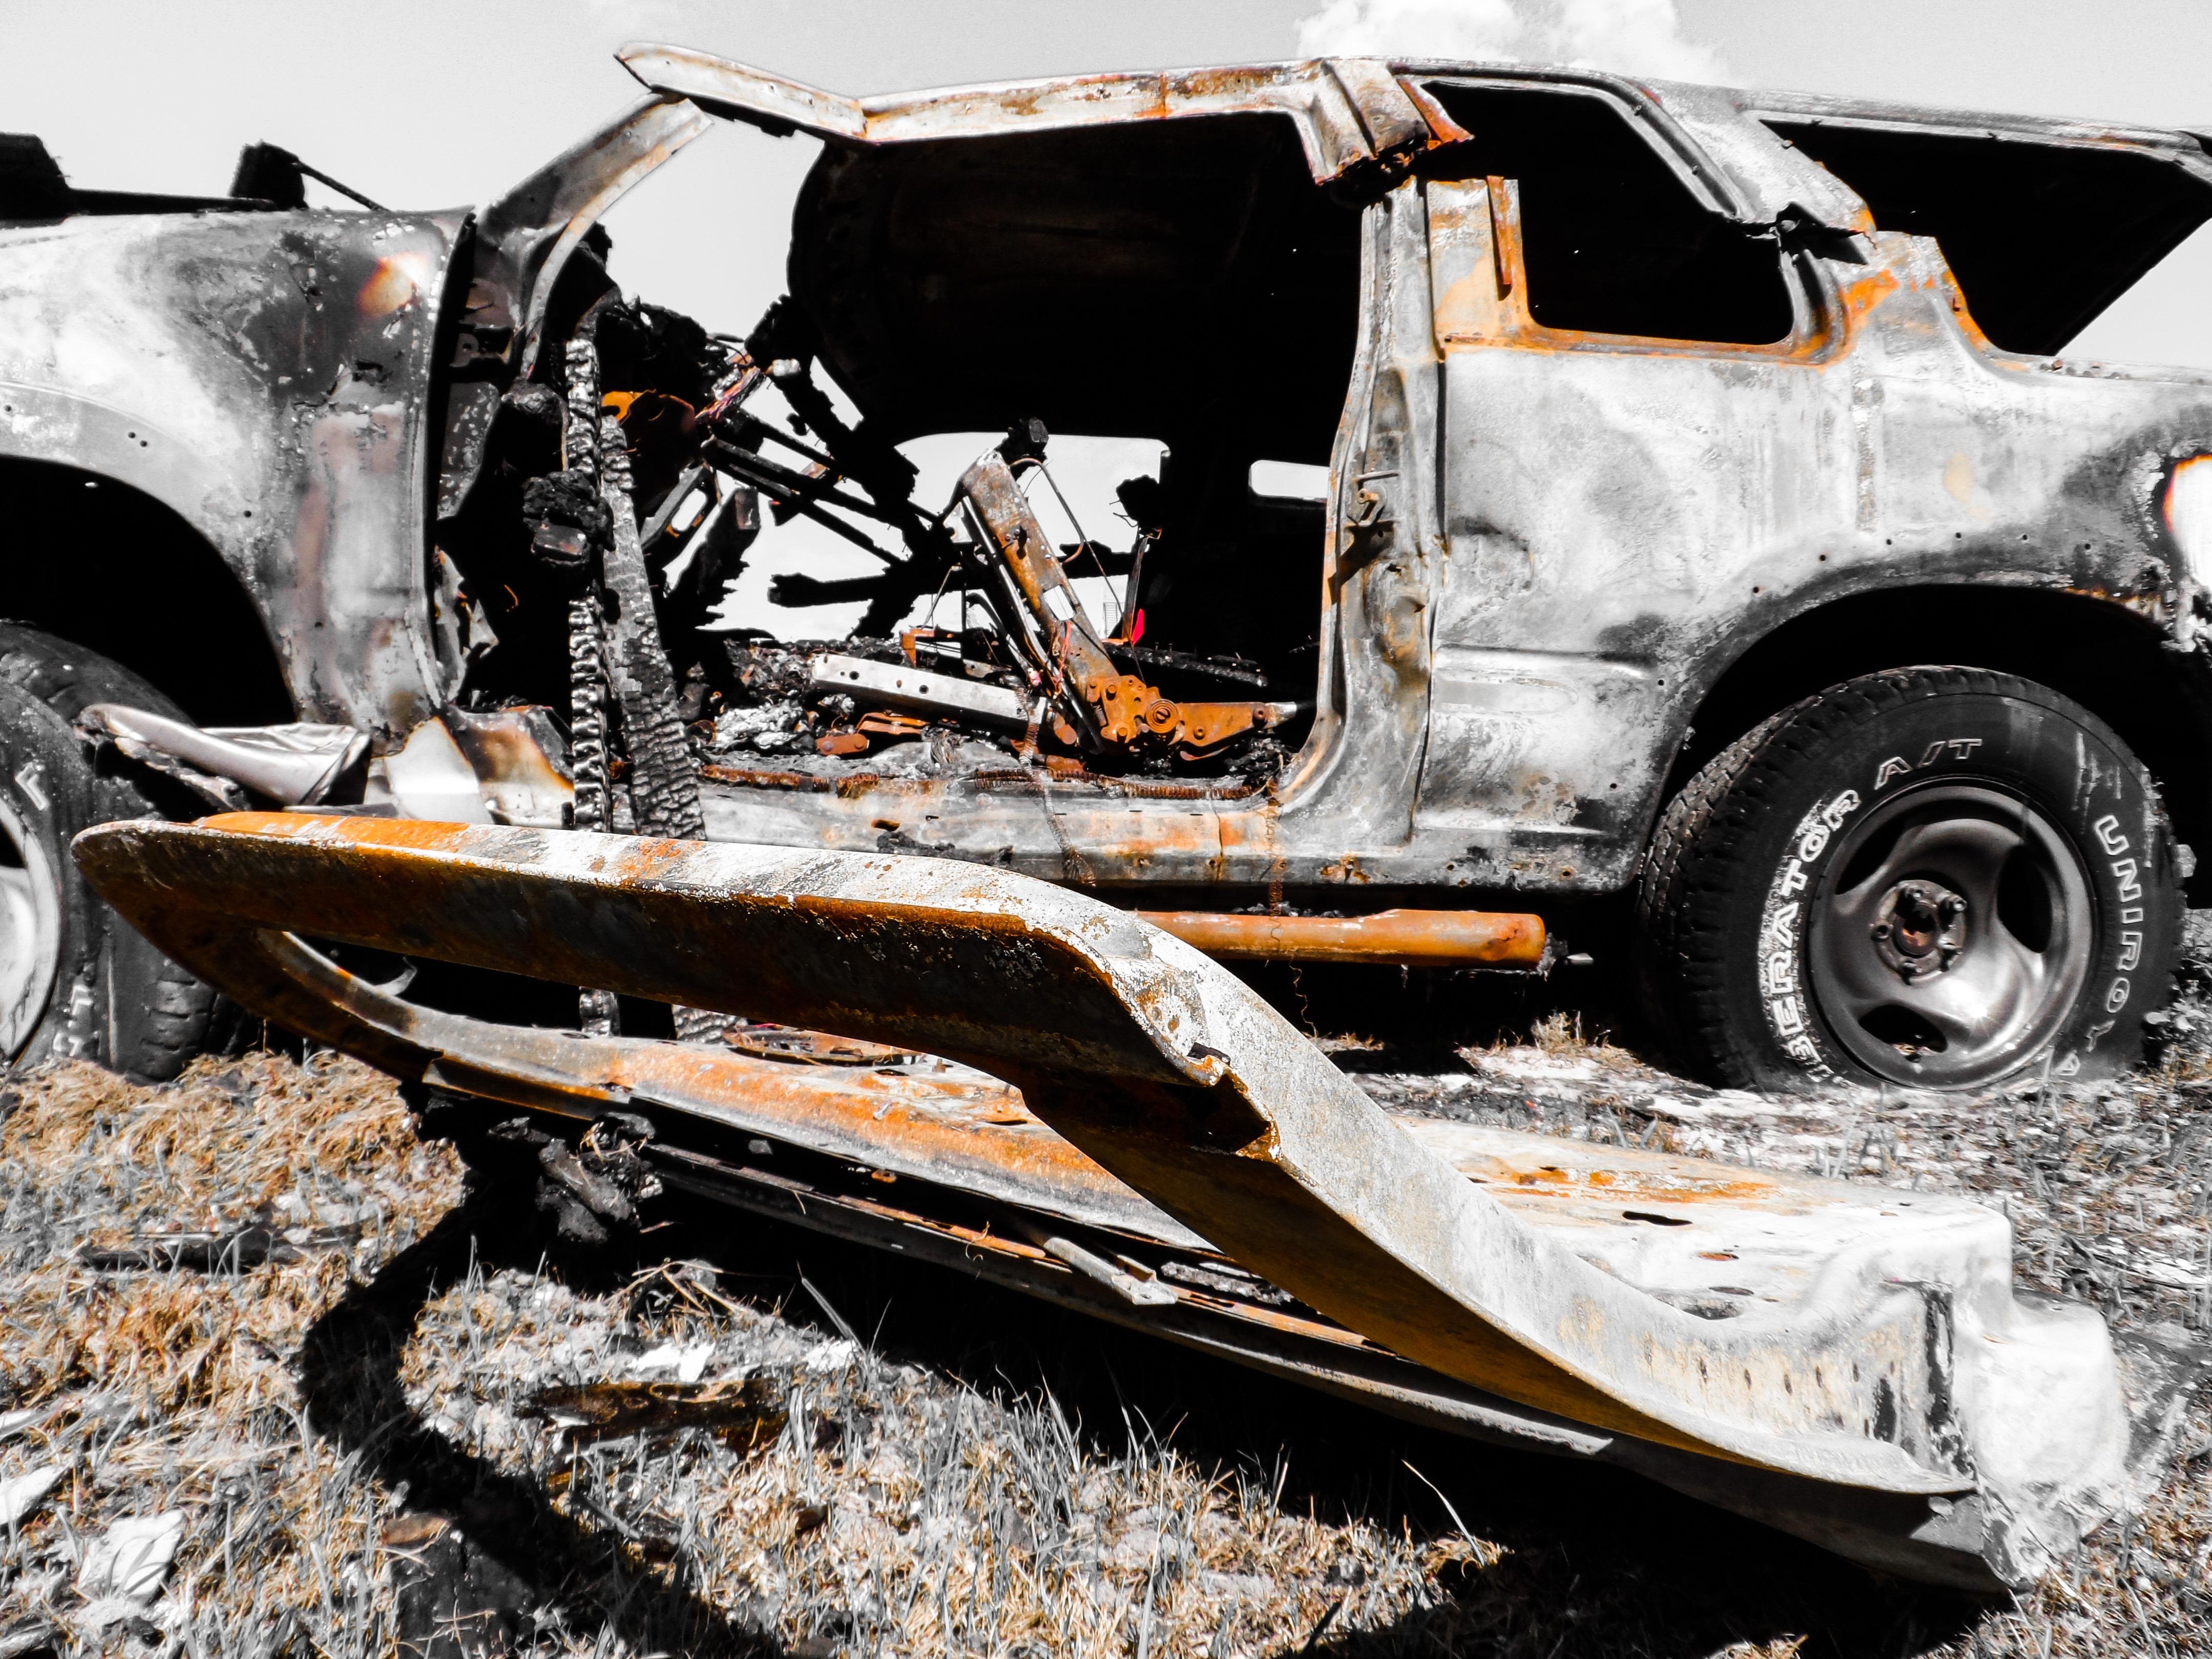
car, wheel, transportation, truck, vehicle, fire, auto, heat, burnt, tire, crash, motor vehicle, burn, bumper, automobiles, tires, suv, rim, danger, skeleton, collision, accident, crime, bad, wreck, florida, vehicles, off road vehicle, sport utility vehicle, land vehicle, automobile make, automotive exterior, off roading, compact sport utility vehicle, fort myers, smashup